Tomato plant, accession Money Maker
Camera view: horizontal (90 deg, fisheye); turntable rotation: 120 degrees
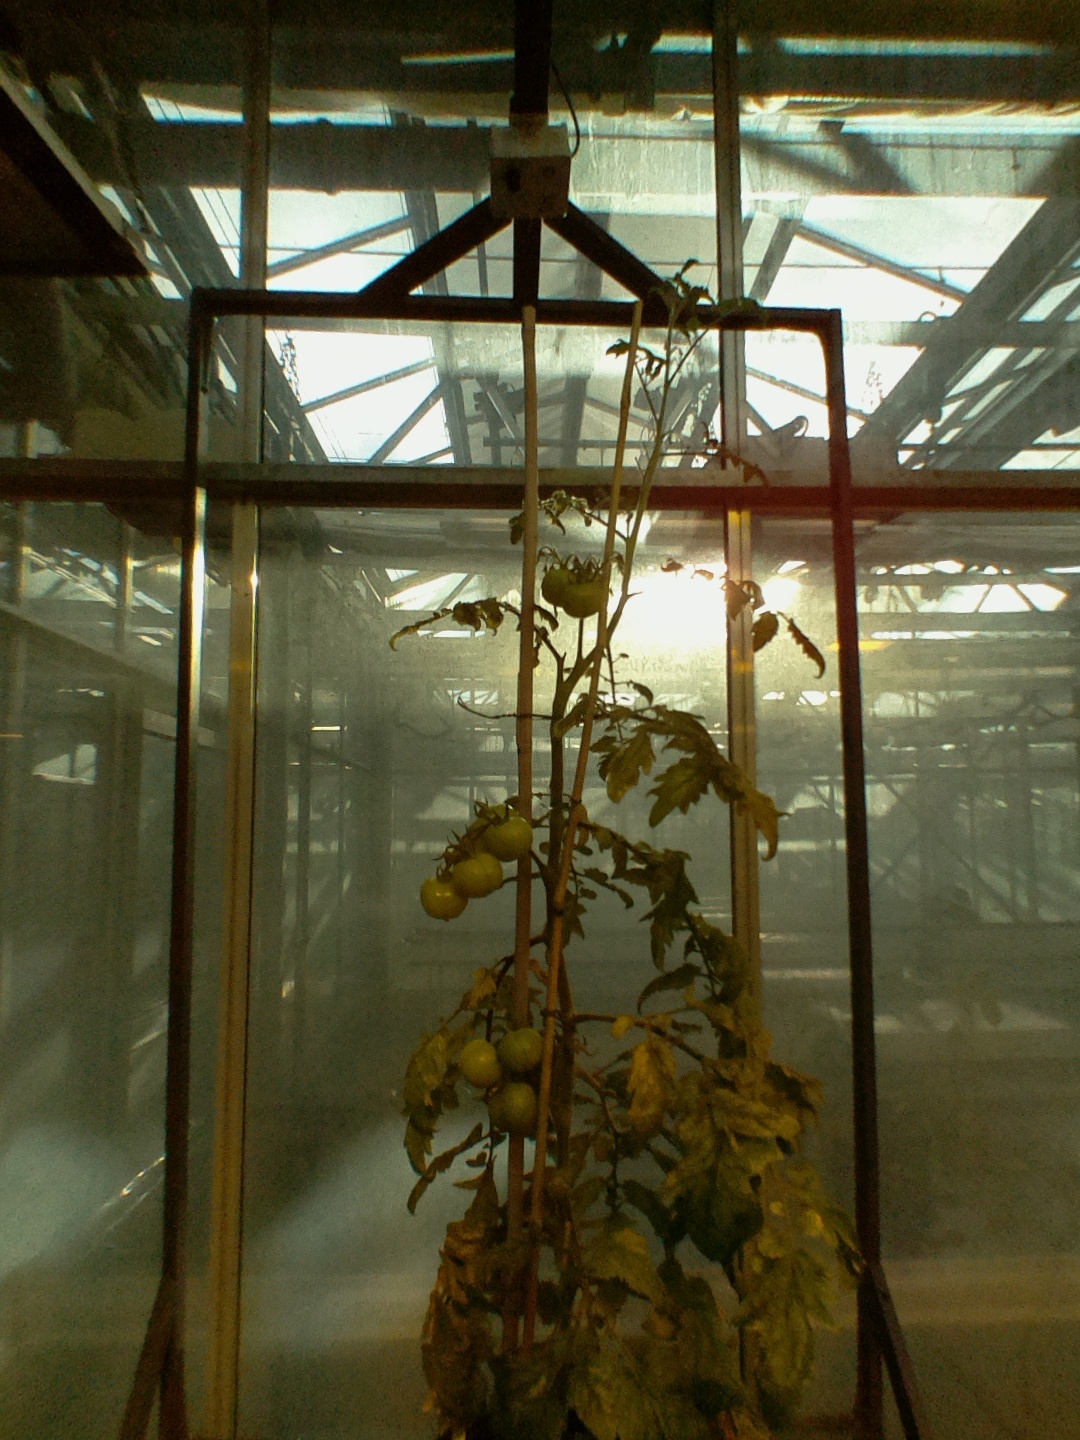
BBCH growth stage 76: 60%-70% of final fruit size